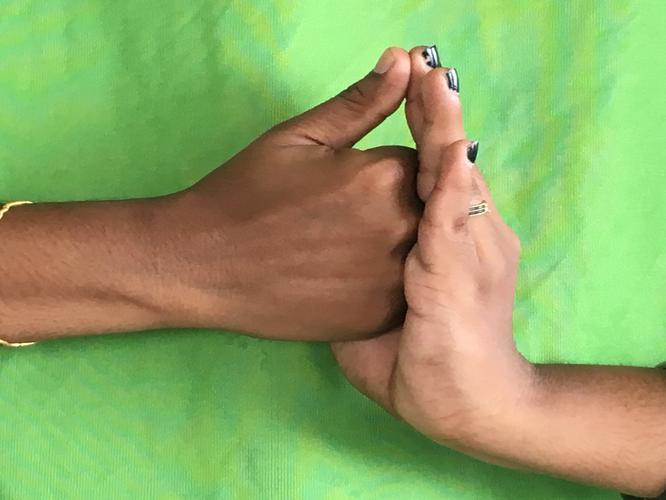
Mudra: Shanka
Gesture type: double_hand